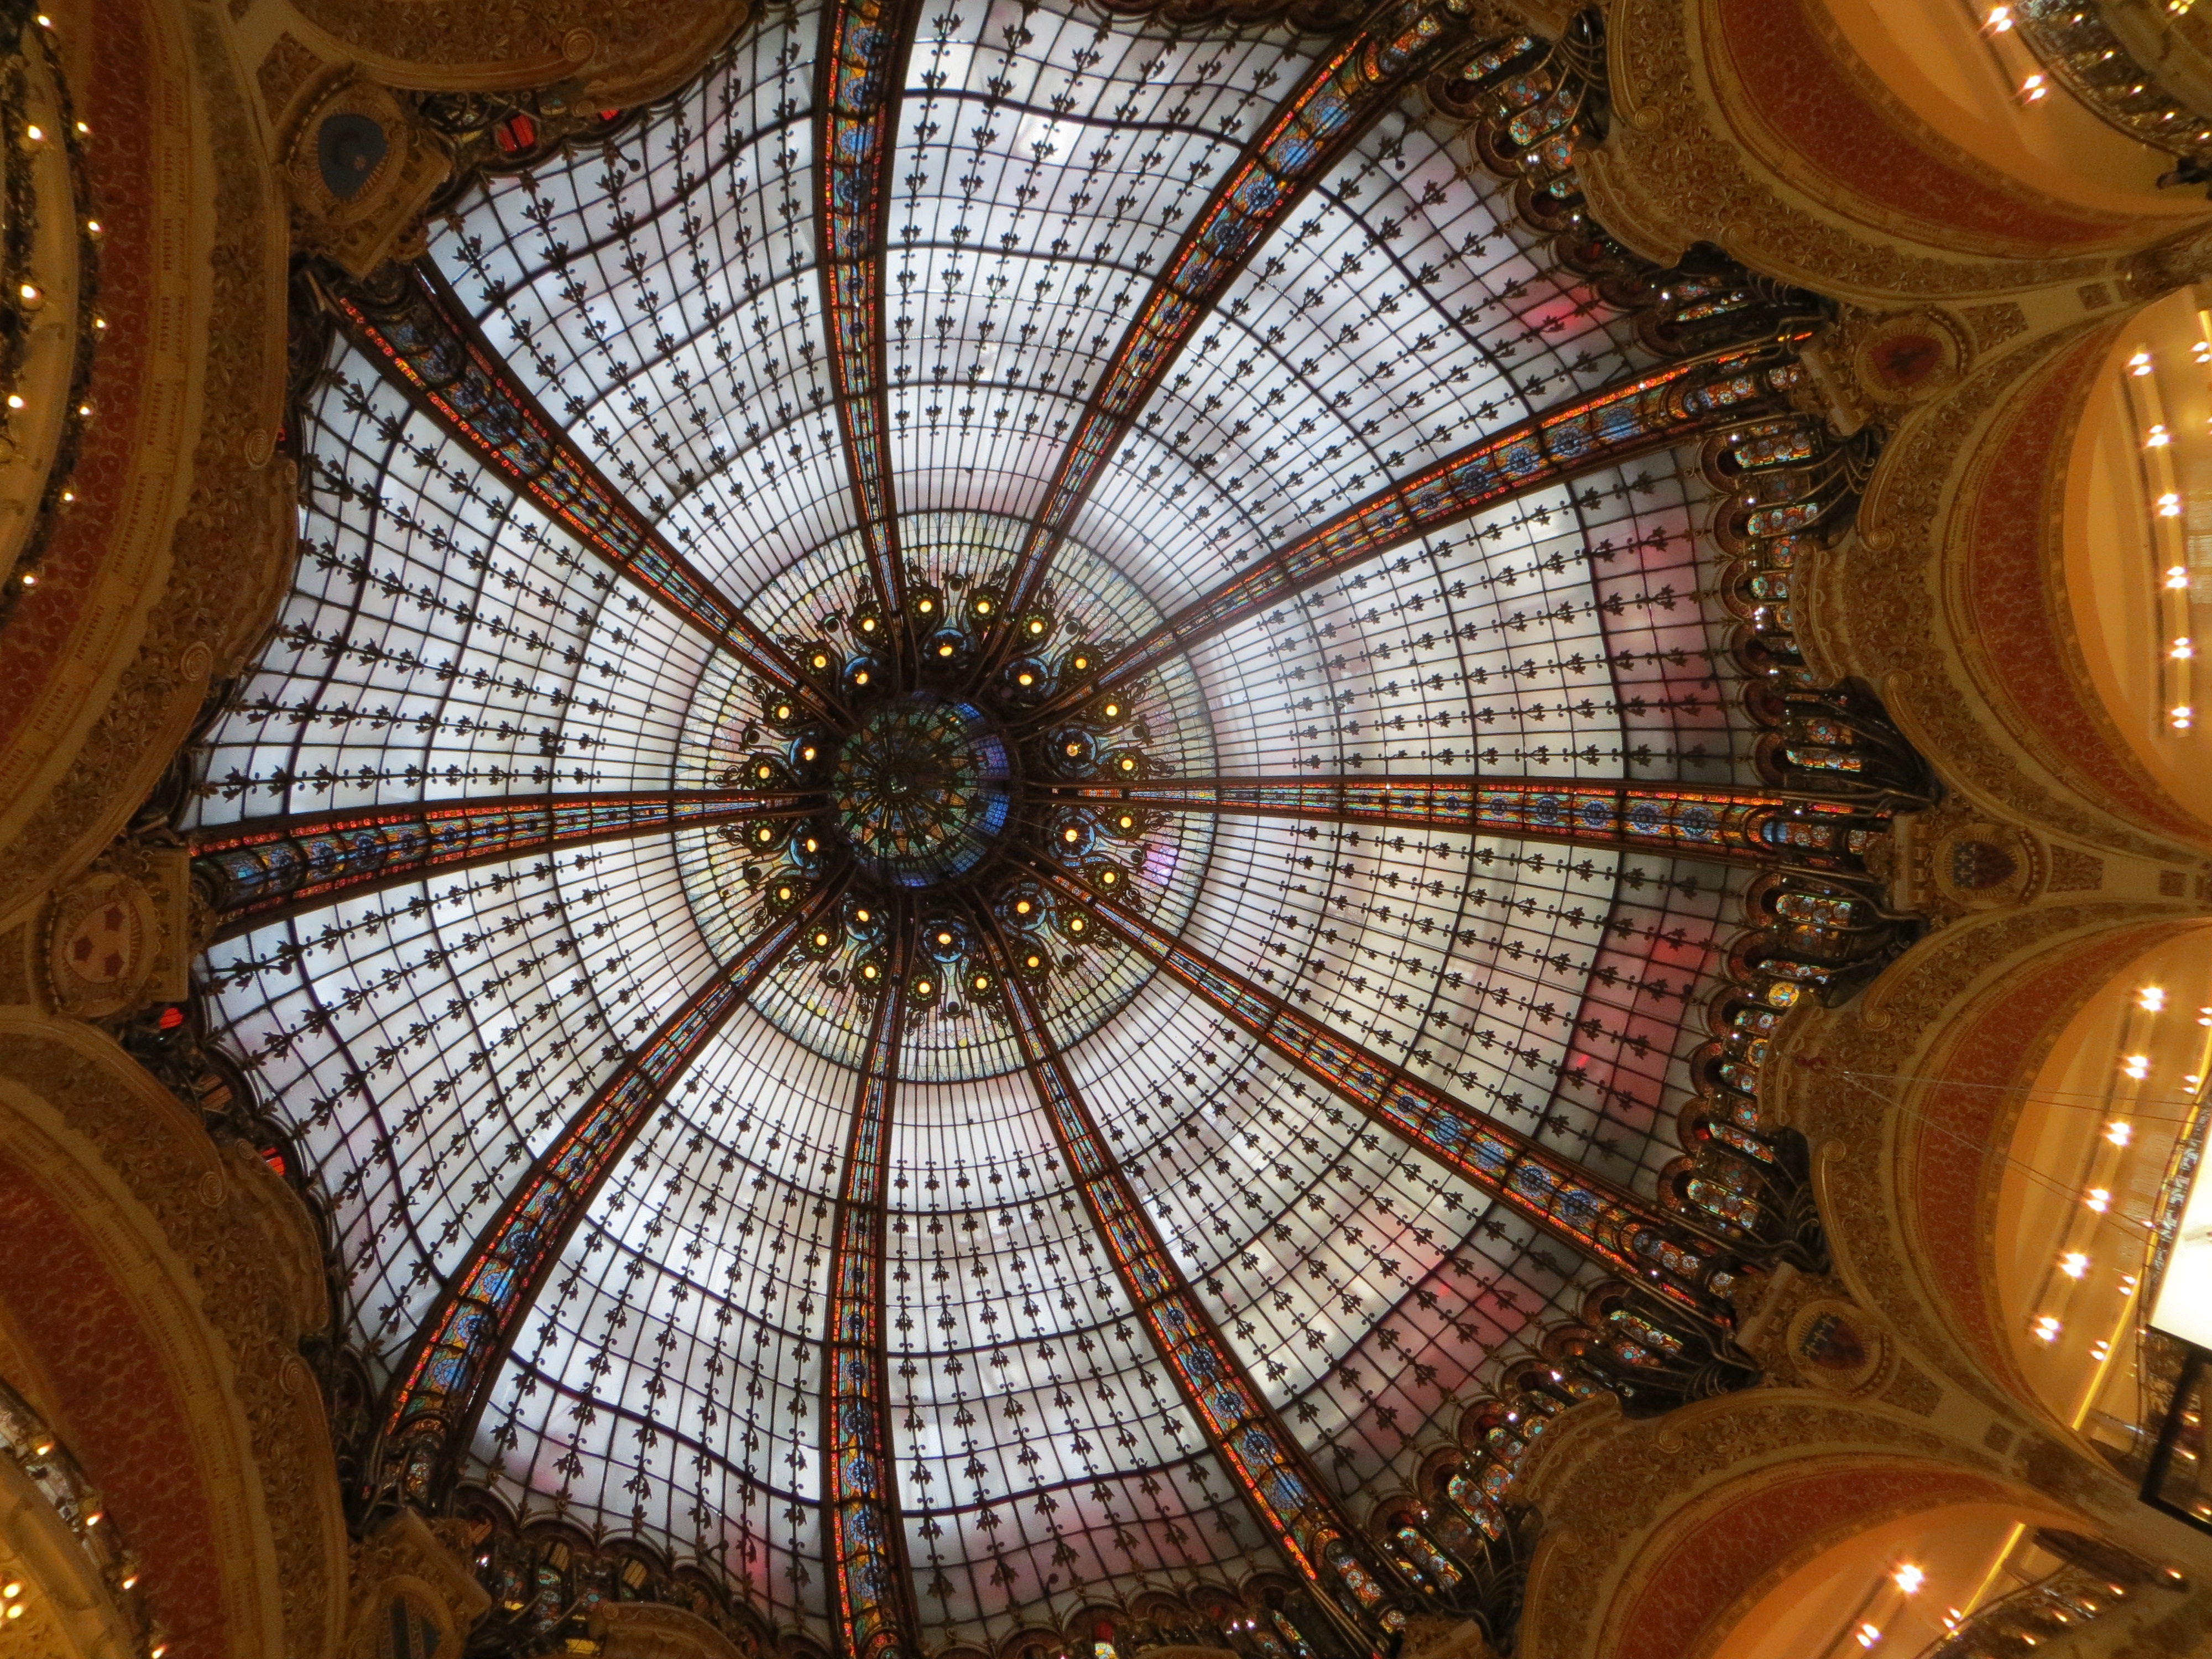
architecture, window, glass, paris, france, romantic, landmark, cathedral, stained glass, symmetry, famous, tourist attraction, dome, ancient history, galerie lafayette